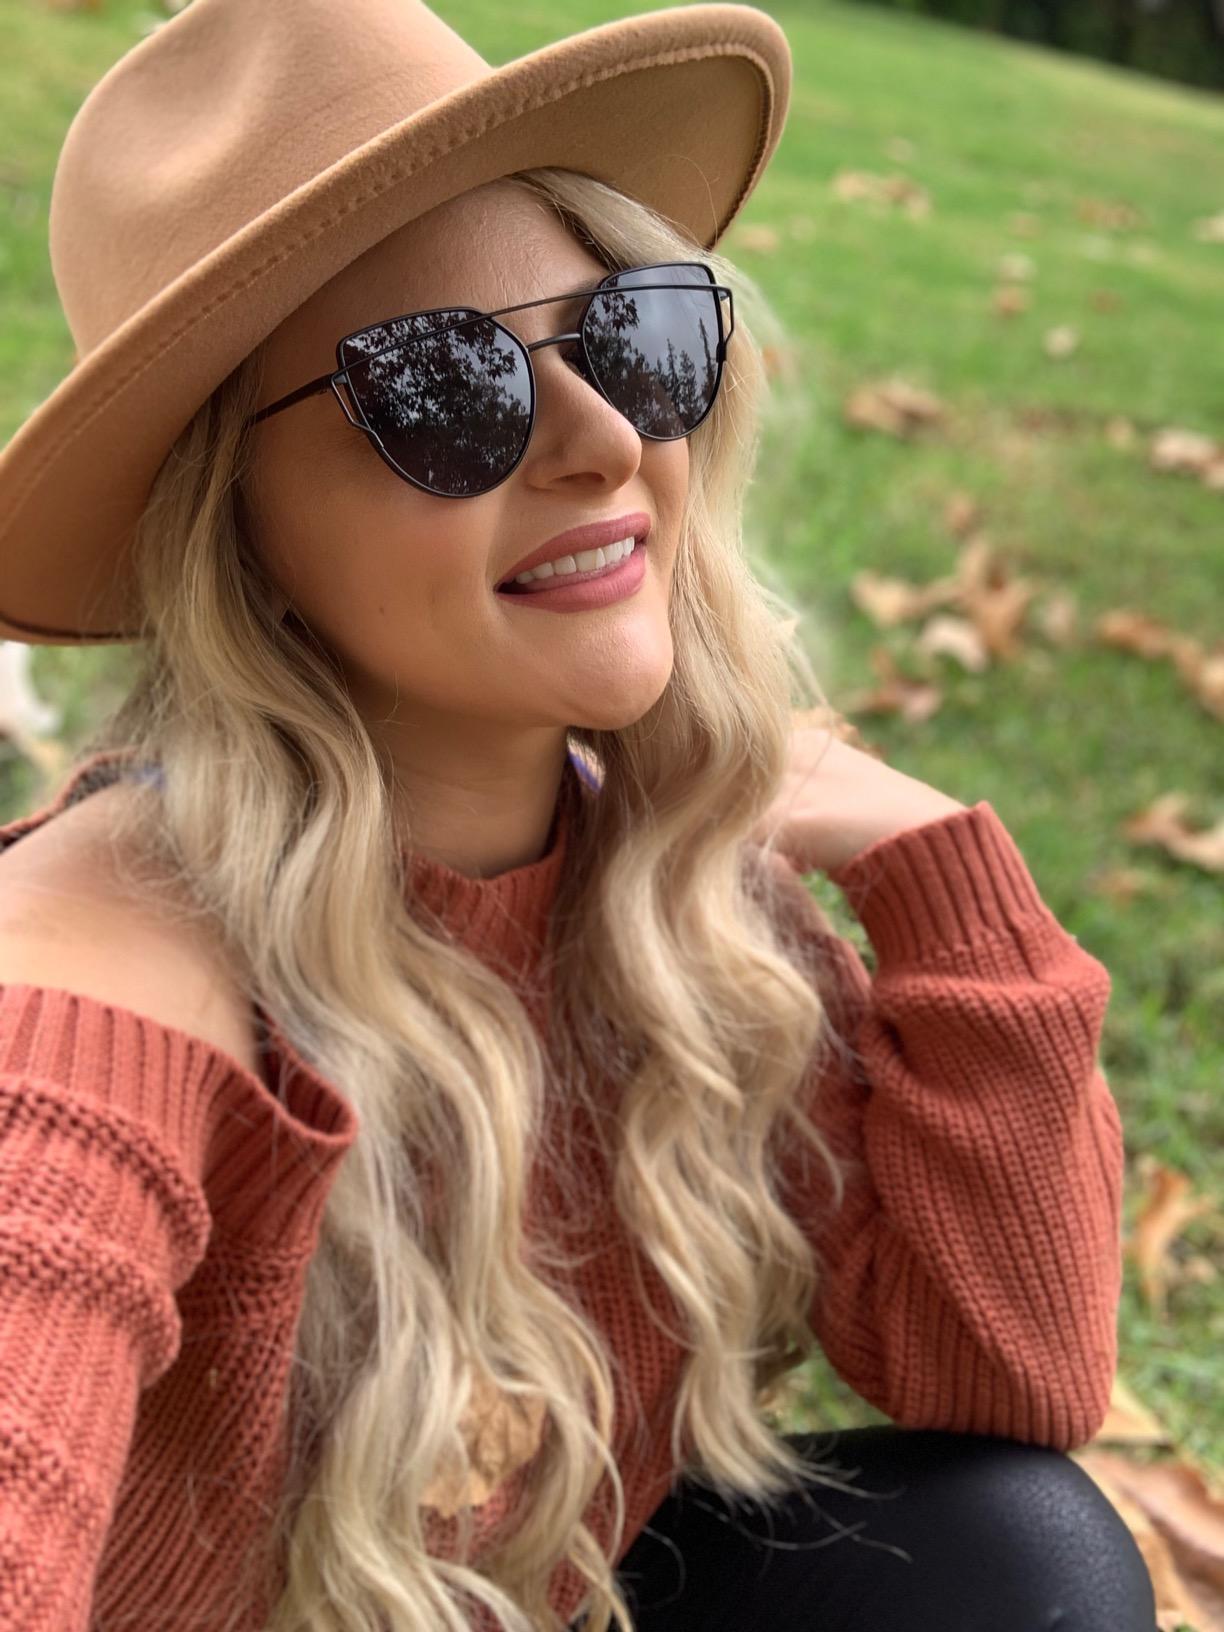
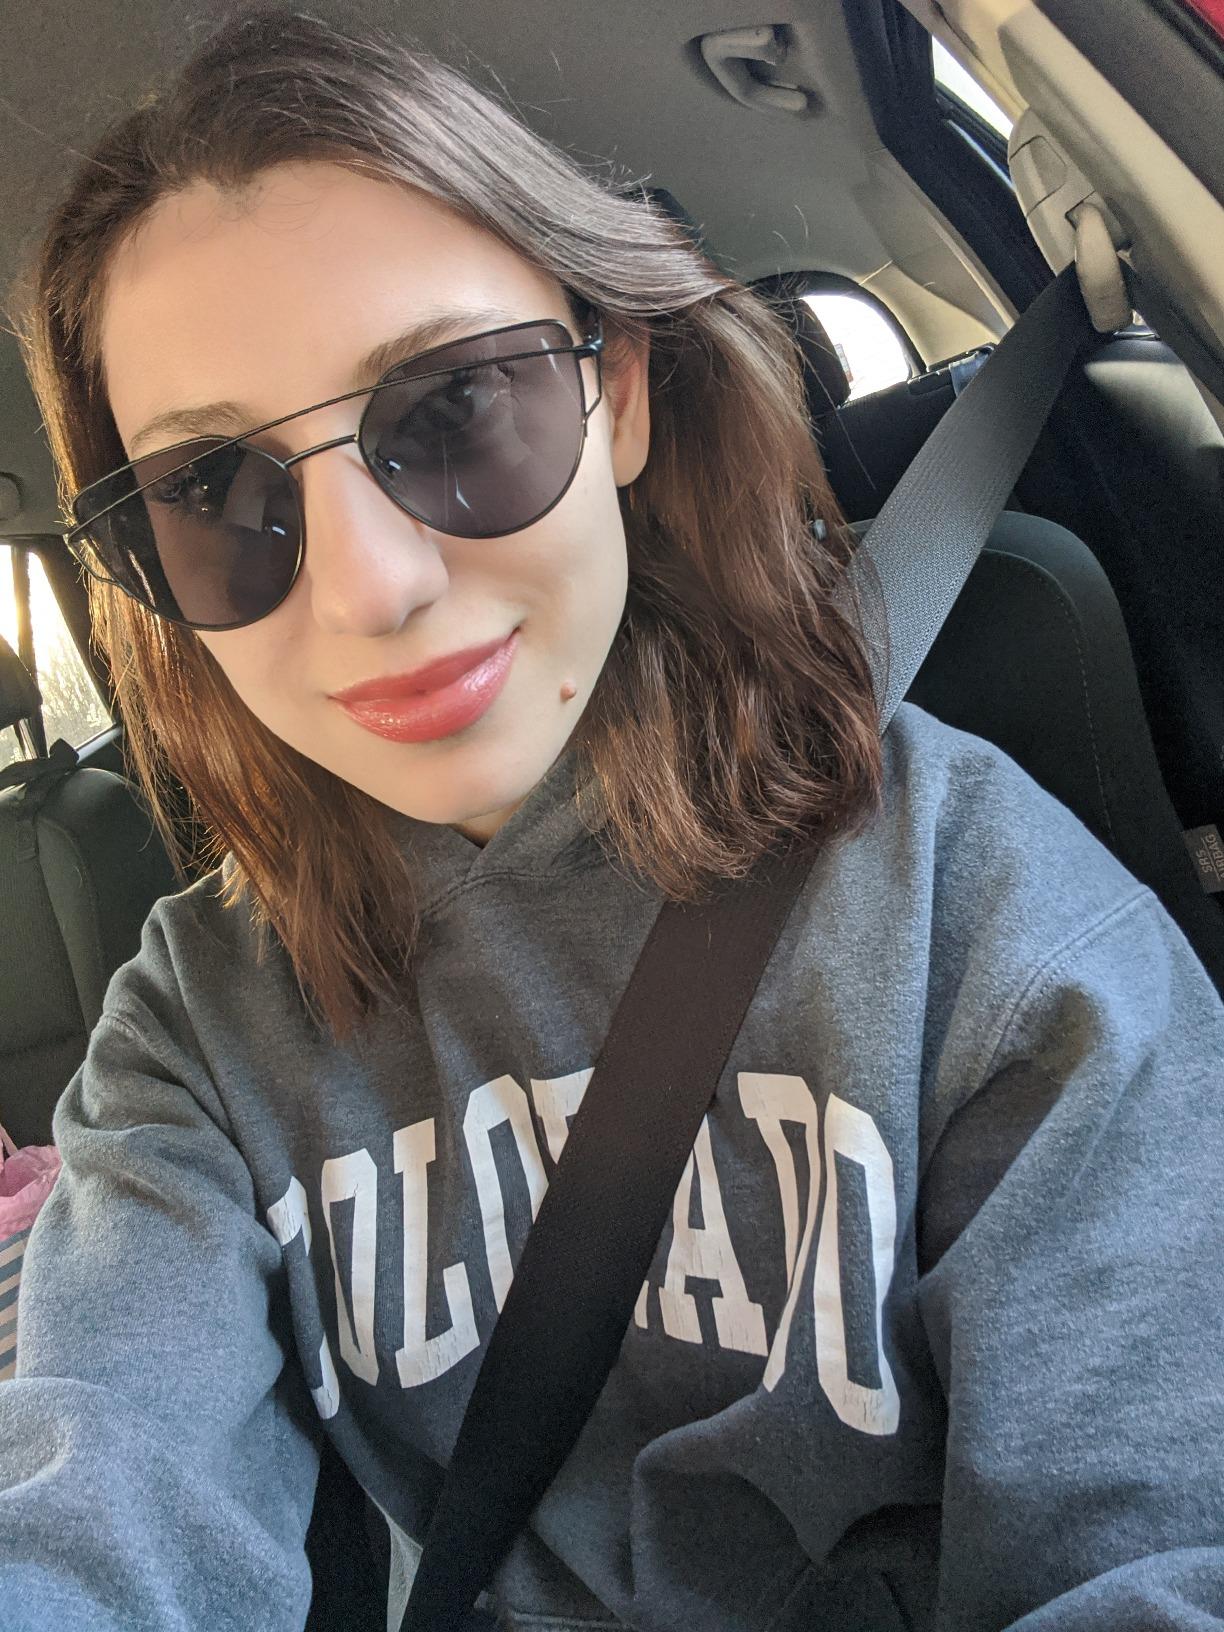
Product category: accessories_sunglasses
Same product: yes